Walking on a Dream (song)

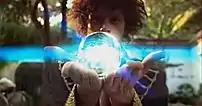
Nick Littlemore raises a sphere to create a blue beam in the video for "Walking on a Dream".

The music video for the song was shot by Josh Logue on location along the Bund in Shanghai, China, in July–August 2008, just prior to the 2008 Summer Olympics in Beijing. It features Steele and Littlemore wearing Eastern costumes and makeup, inspired by Peking Opera.